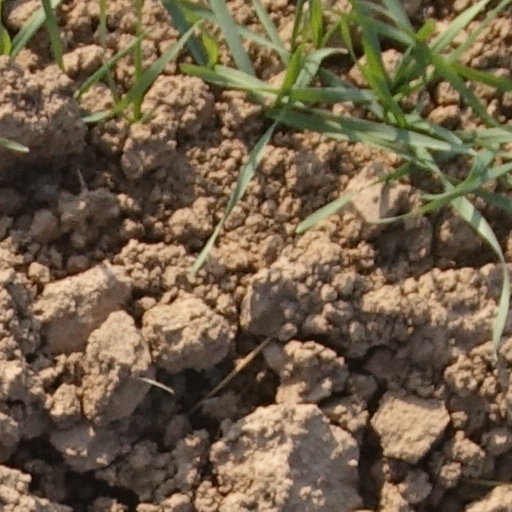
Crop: wheat